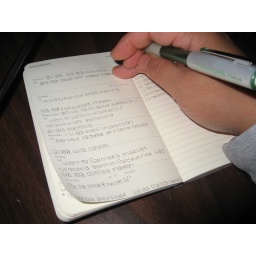
[211/365] a week in the life of a green girl